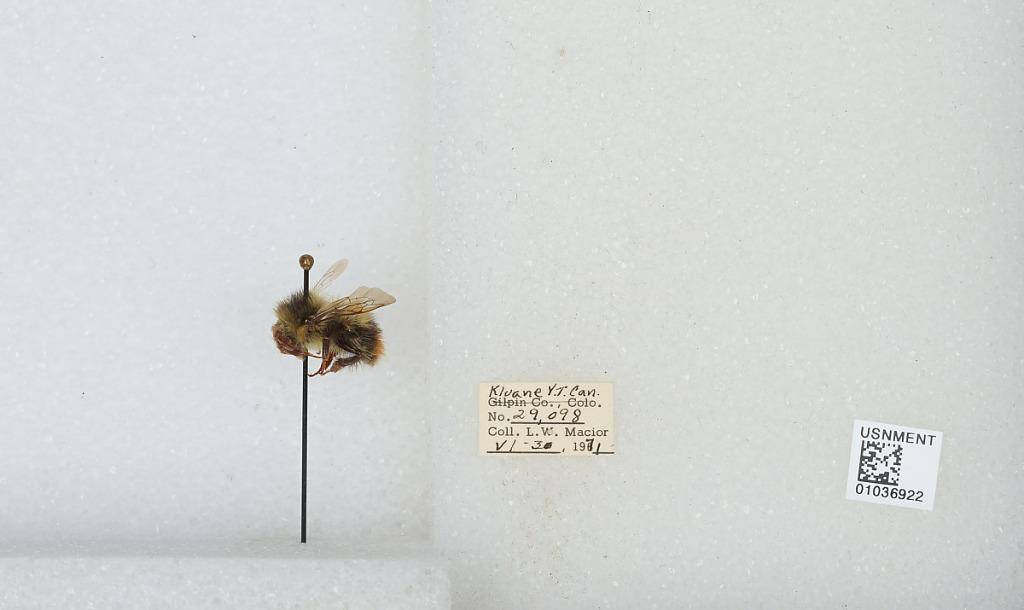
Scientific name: Bombus (Pyrobombus) mixtus Cresson
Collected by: L. Macior
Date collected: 1971-6-30
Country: Canada
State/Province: Yukon Territory
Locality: Kluane
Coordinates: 60.75, -139.5